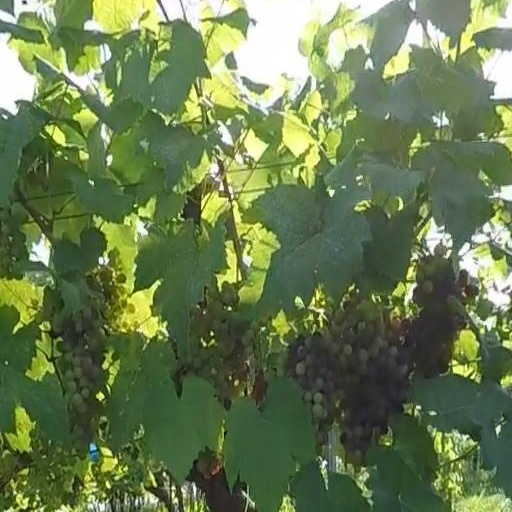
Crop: grape